Quebec nationalism

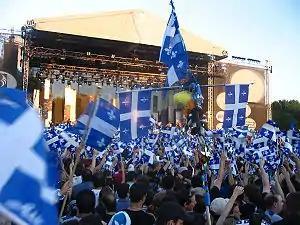
Celebration of Saint-Jean-Baptiste Day on June 24 at Parc Maisonneuve in Montréal.

Quebec nationalism or Québécois nationalism is a feeling and a political doctrine that prioritizes cultural belonging to, the defence of the interests of, and the recognition of the political legitimacy of the Québécois nation. It has been a movement and a central issue in Quebec politics since the beginning of the 19th century. Québécois nationalism has seen several political, ideological and partisan variations and incarnations over the years.